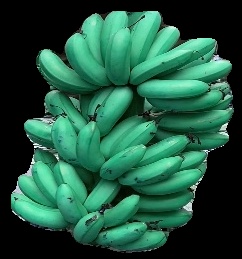
Variety: rasbale
Grade: grade1